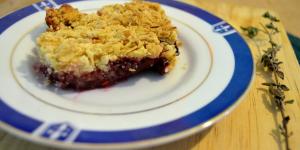
crujiente de manzana y zarzamora